Middle Tennessee State University

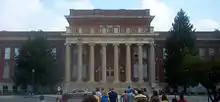
Kirksey Old Main

The campus, set on , features 234 permanent buildings with of space. It is from the geographic center of Tennessee and east of downtown Murfreesboro.